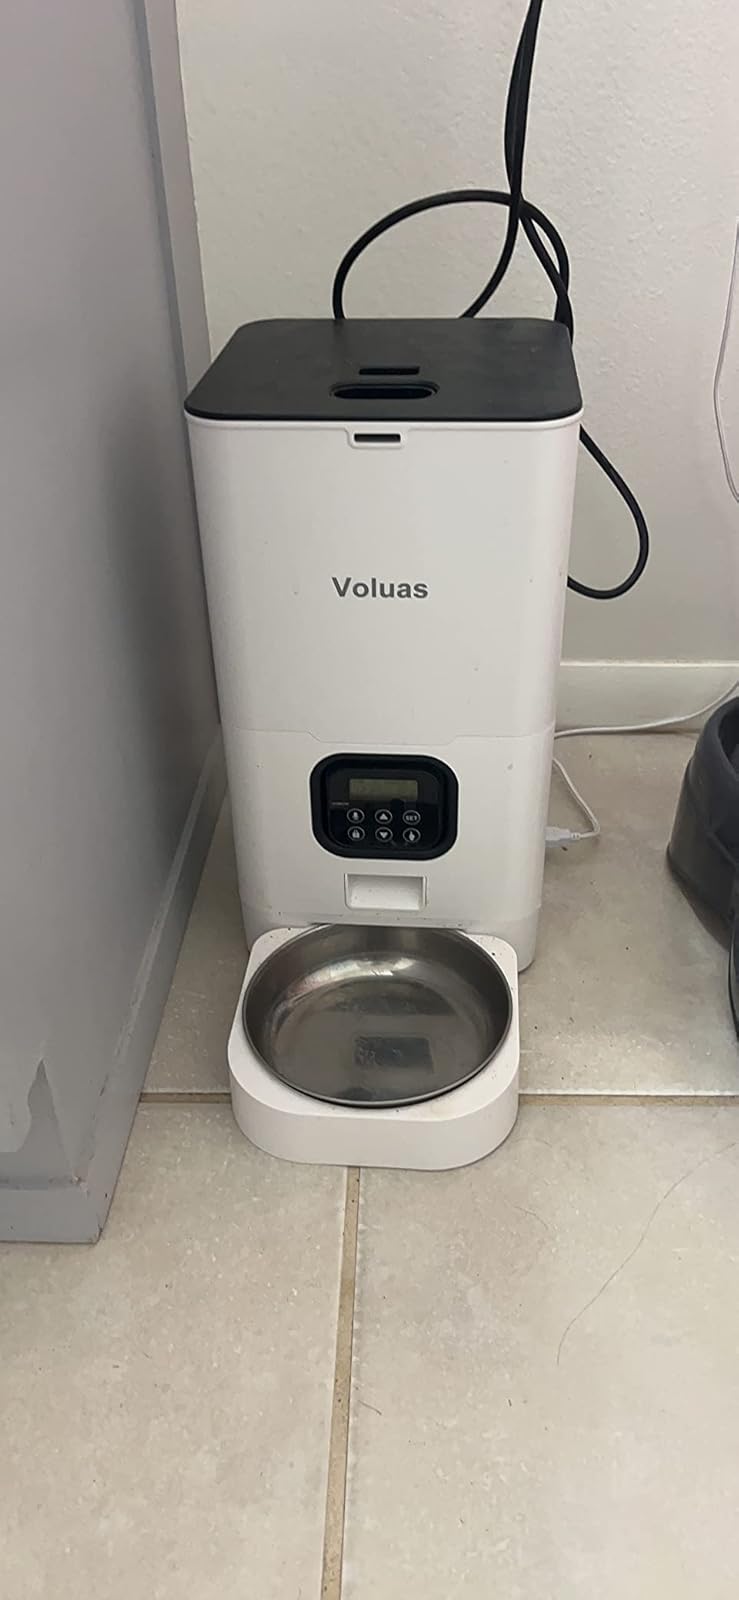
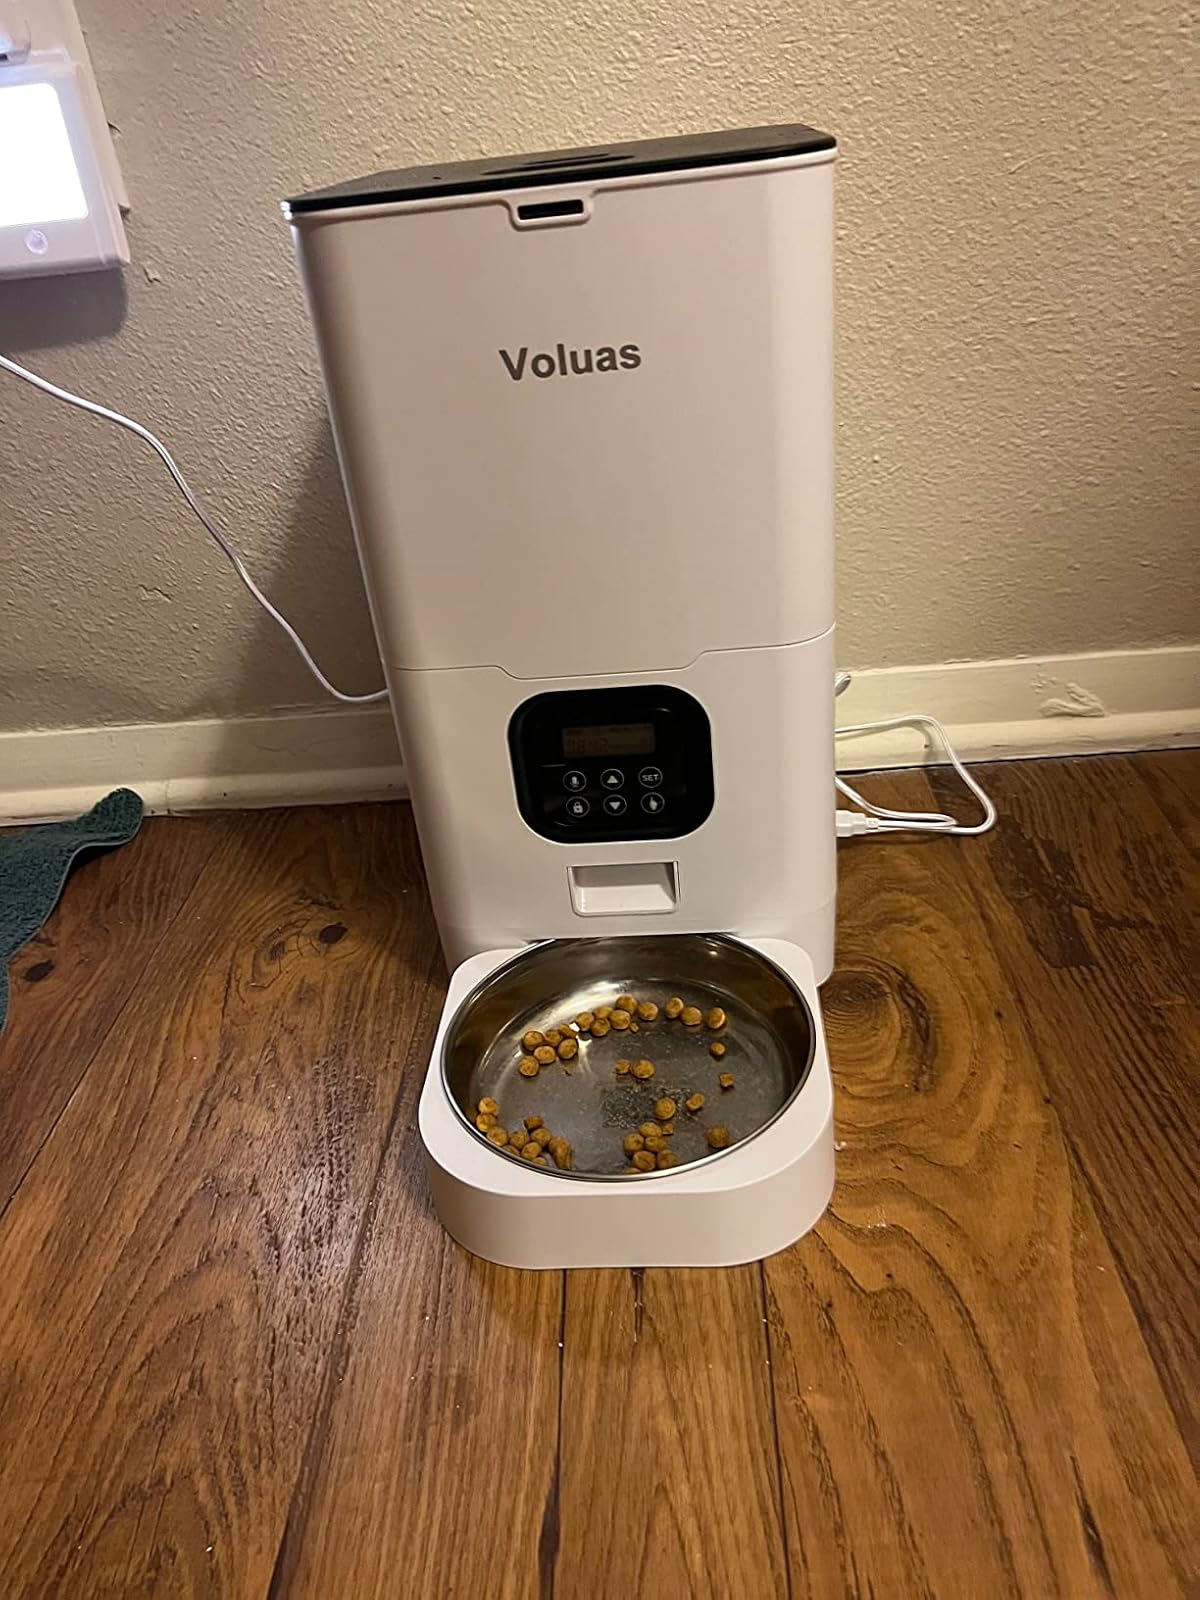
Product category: items_feeder
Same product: yes